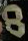
Number: 8